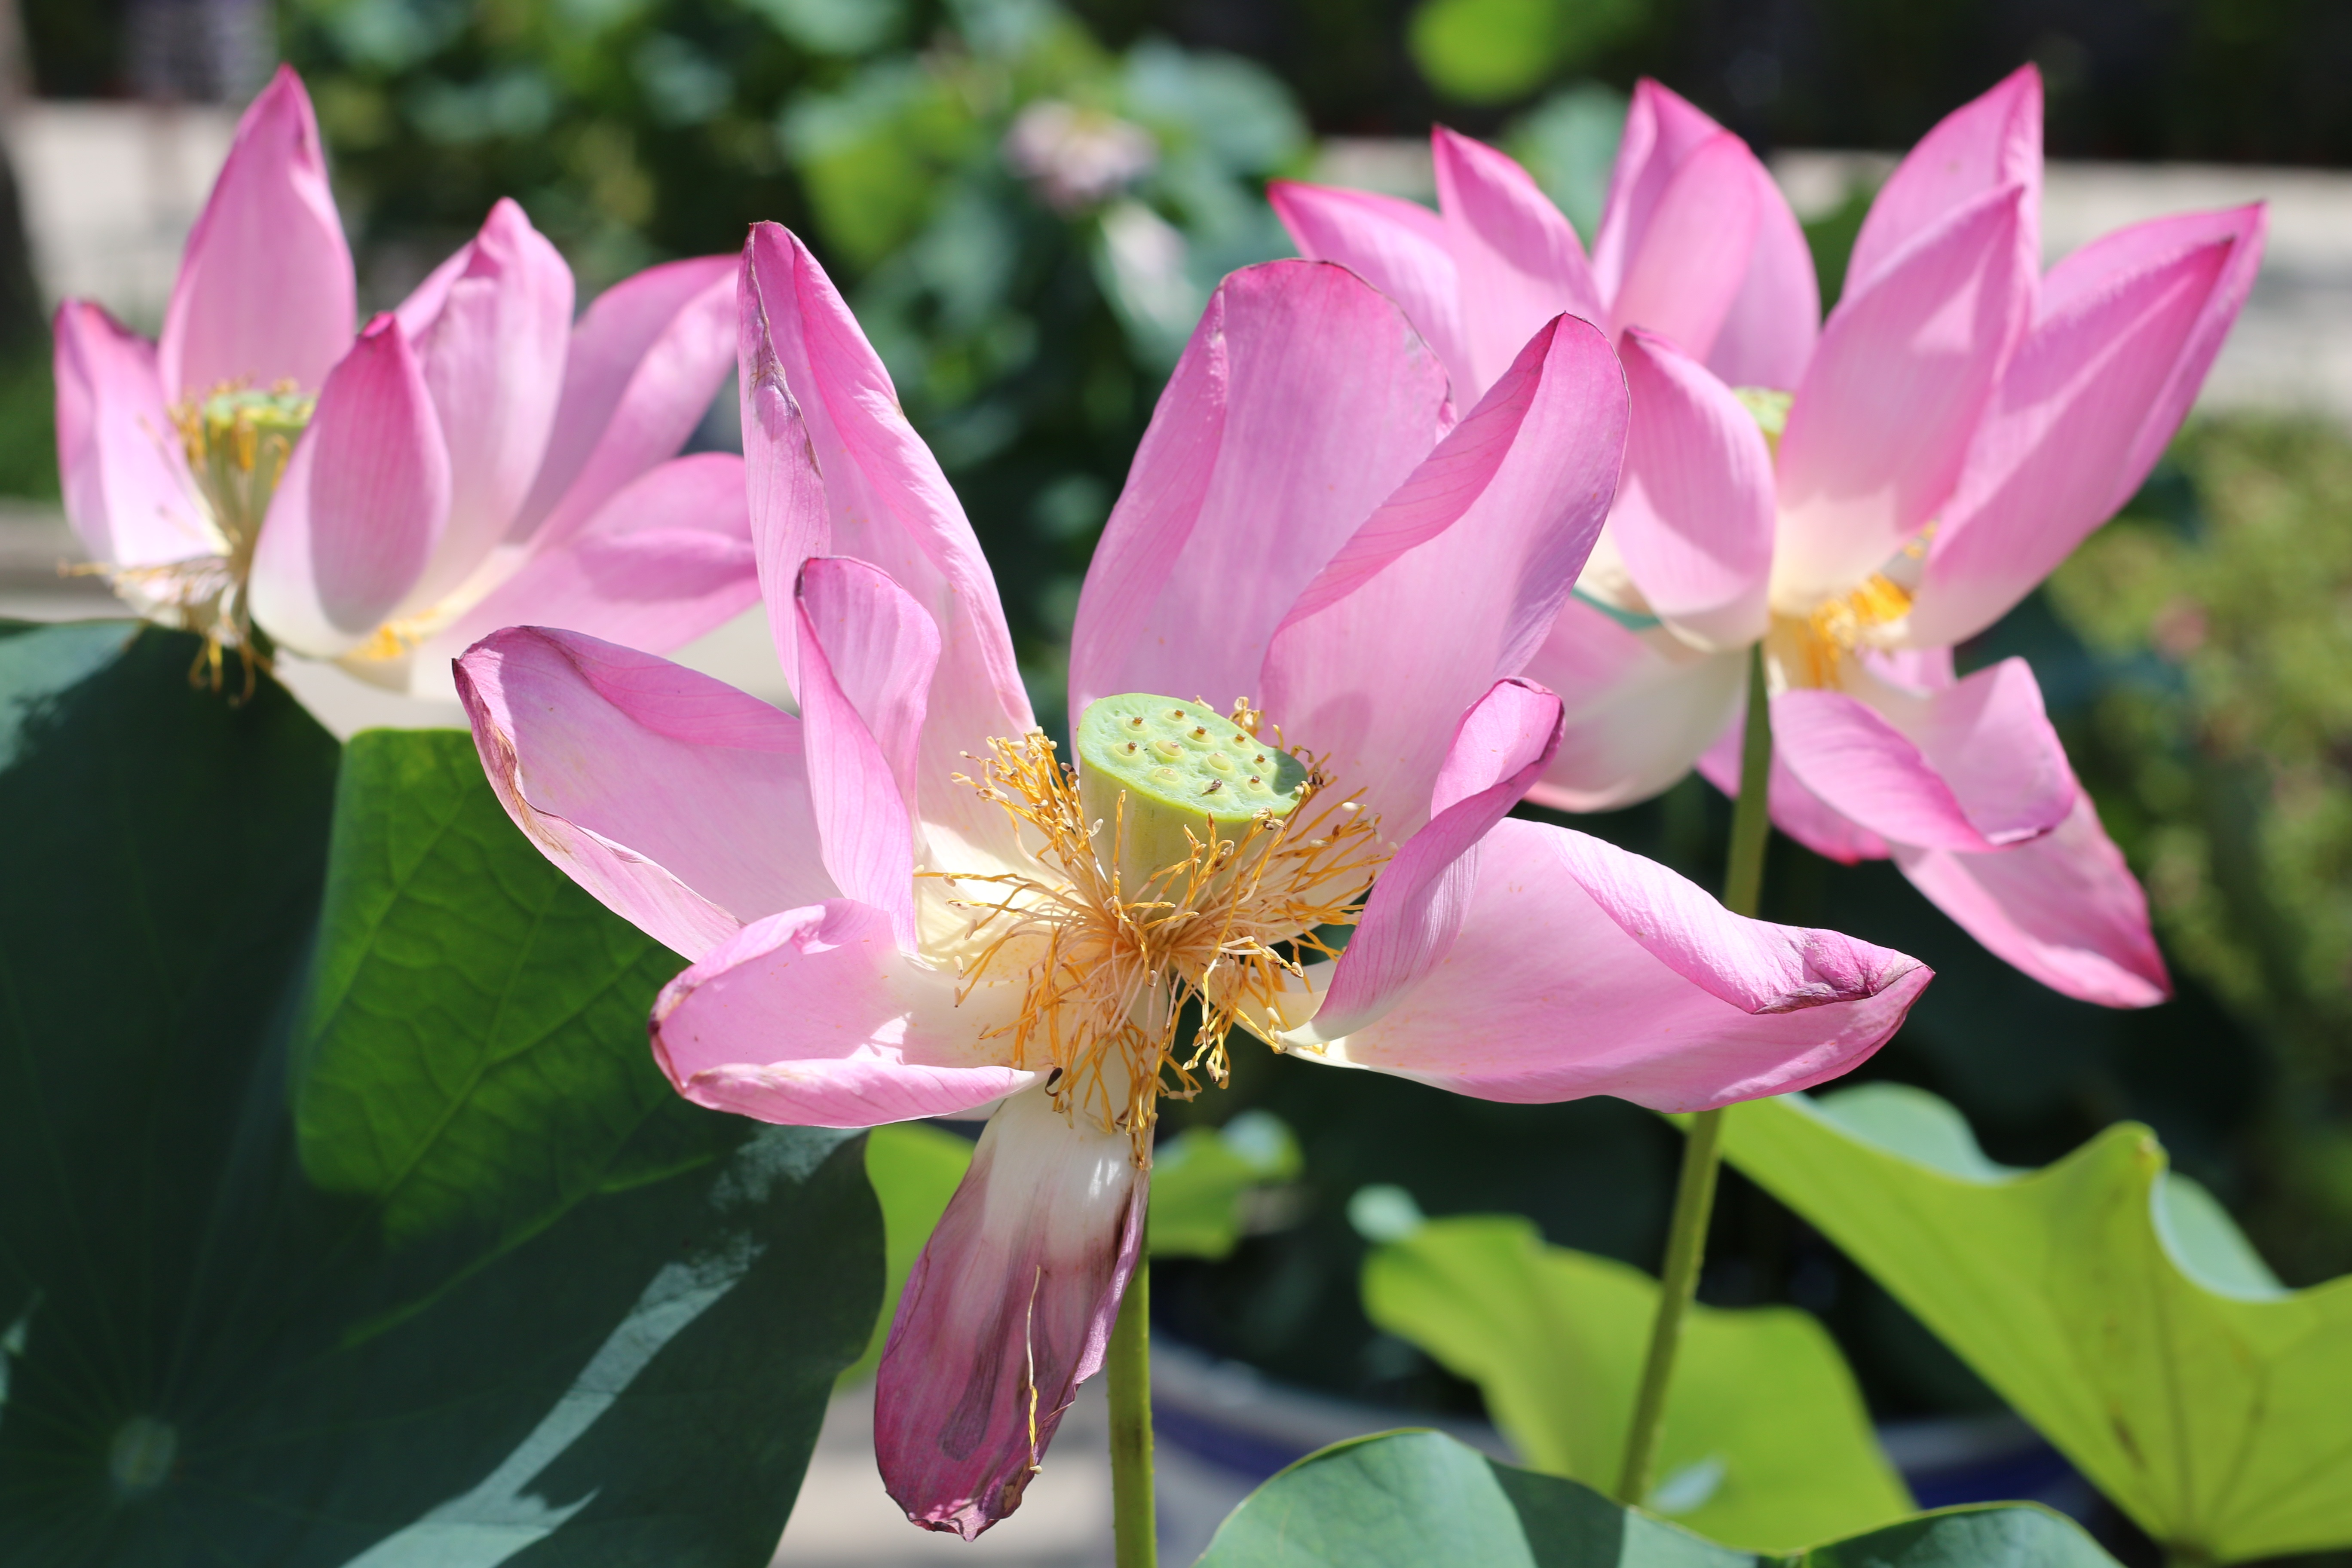
blossom, plant, flower, petal, pond, botany, pink, sacred lotus, aquatic plant, flora, lotus, lotus leaf, macro photography, flowering plant, land plant, lotus family, proteales